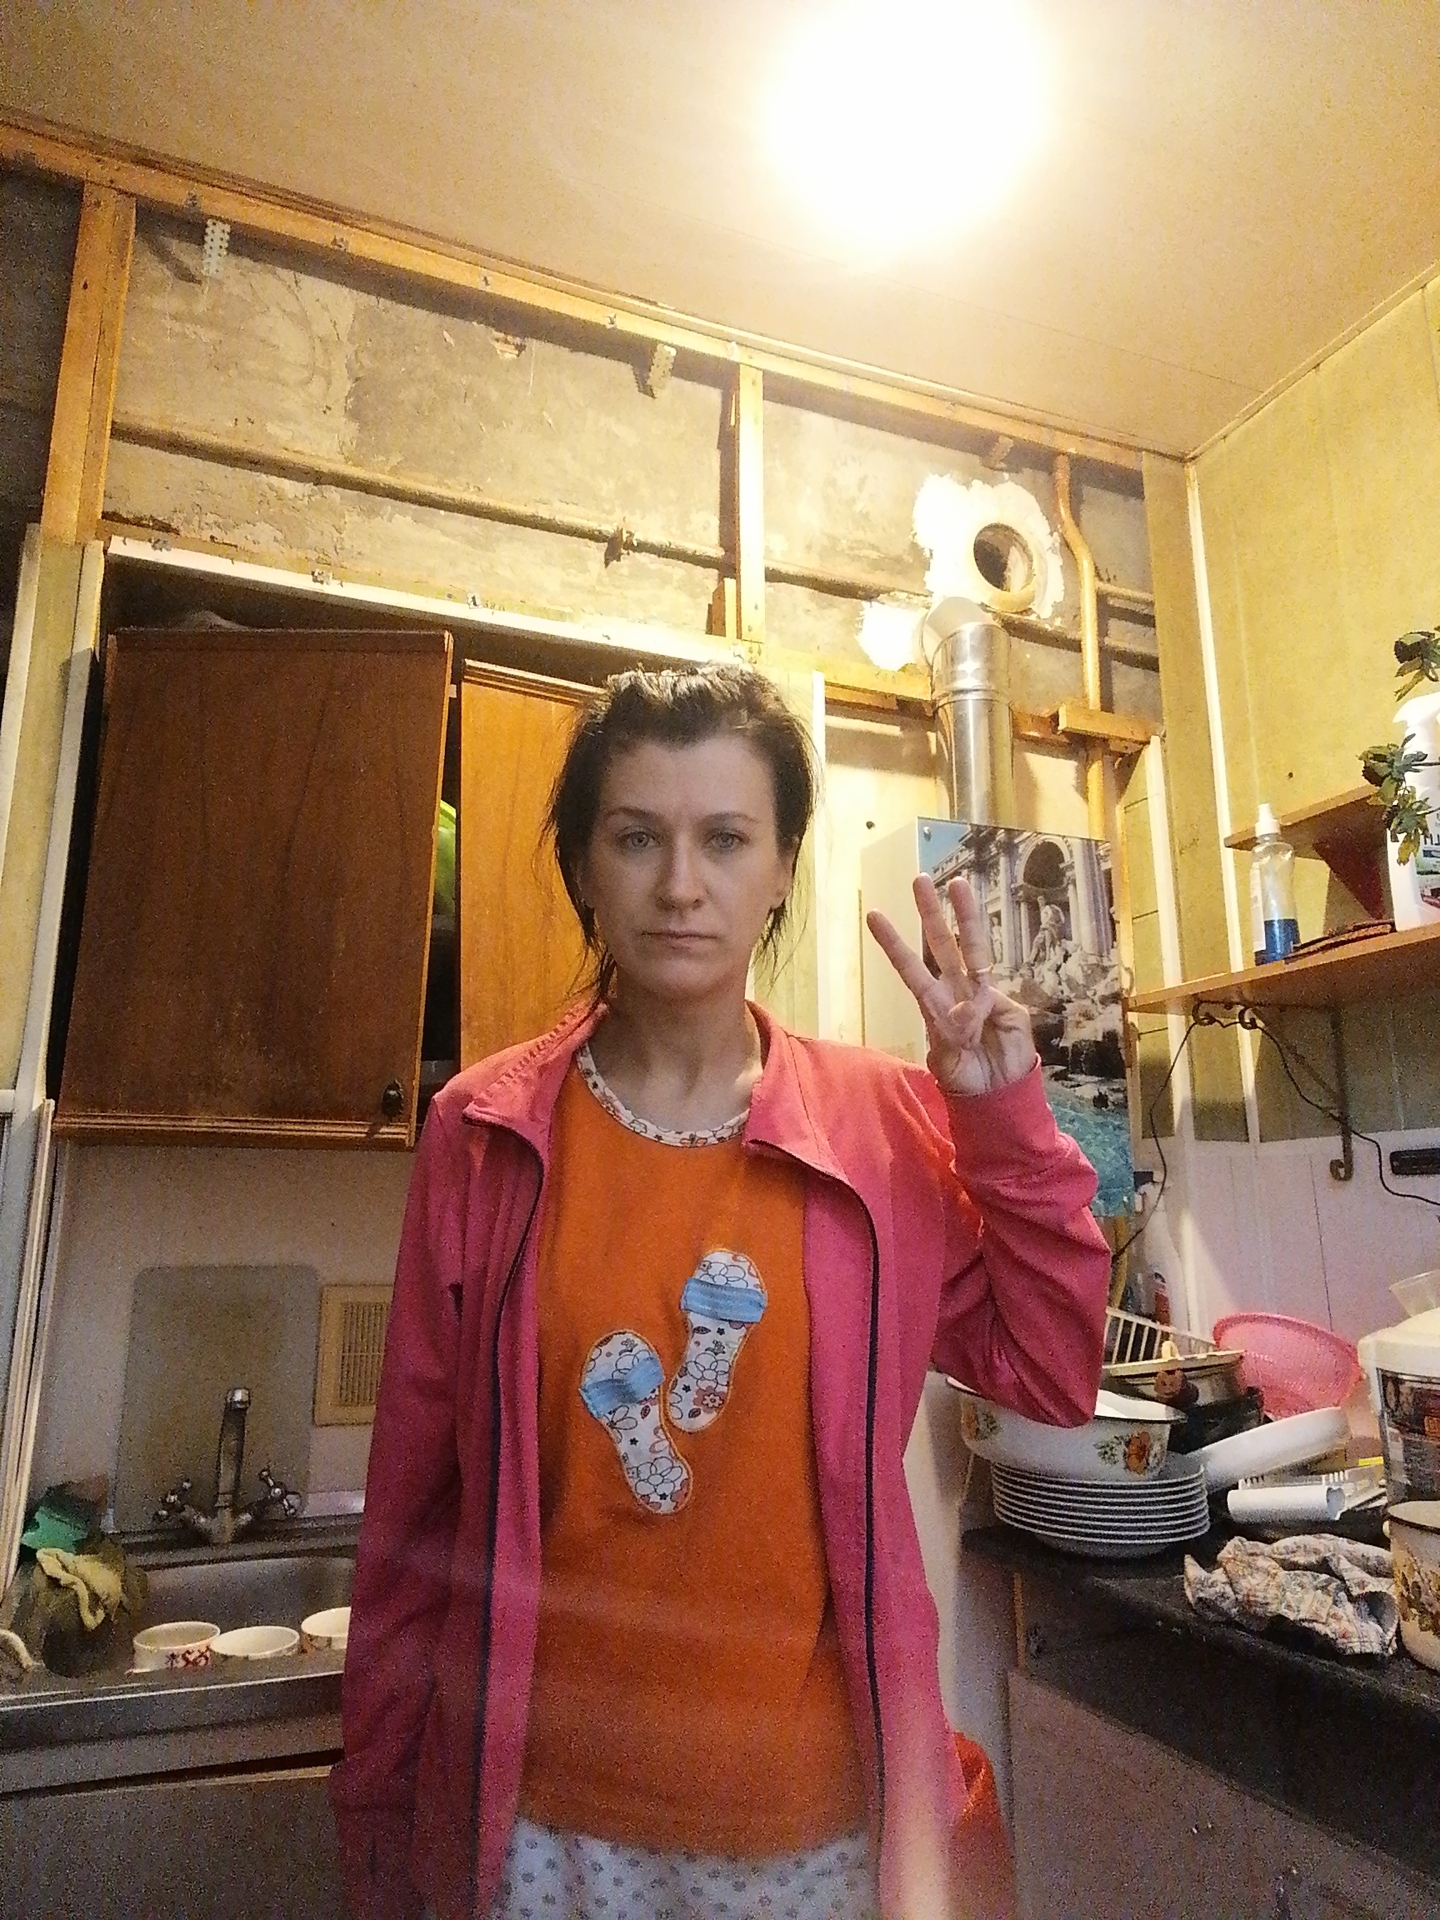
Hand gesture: three